2nd Battalion, Tower Hamlets Rifles

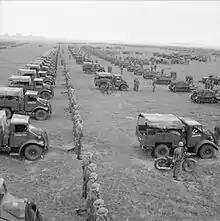
A motor battalion of 6th Armoured Division on parade in the UK with Universal carriers and Morris CS8 15-hundredweight trucks.

The TA was mobilised on 1 September 1939 and war was declared on 3 September. Both THR battalions mobilised in 3rd London Infantry Brigade, which was temporarily in 1st London Division until the new duplicate 2nd London Division was formed in October.